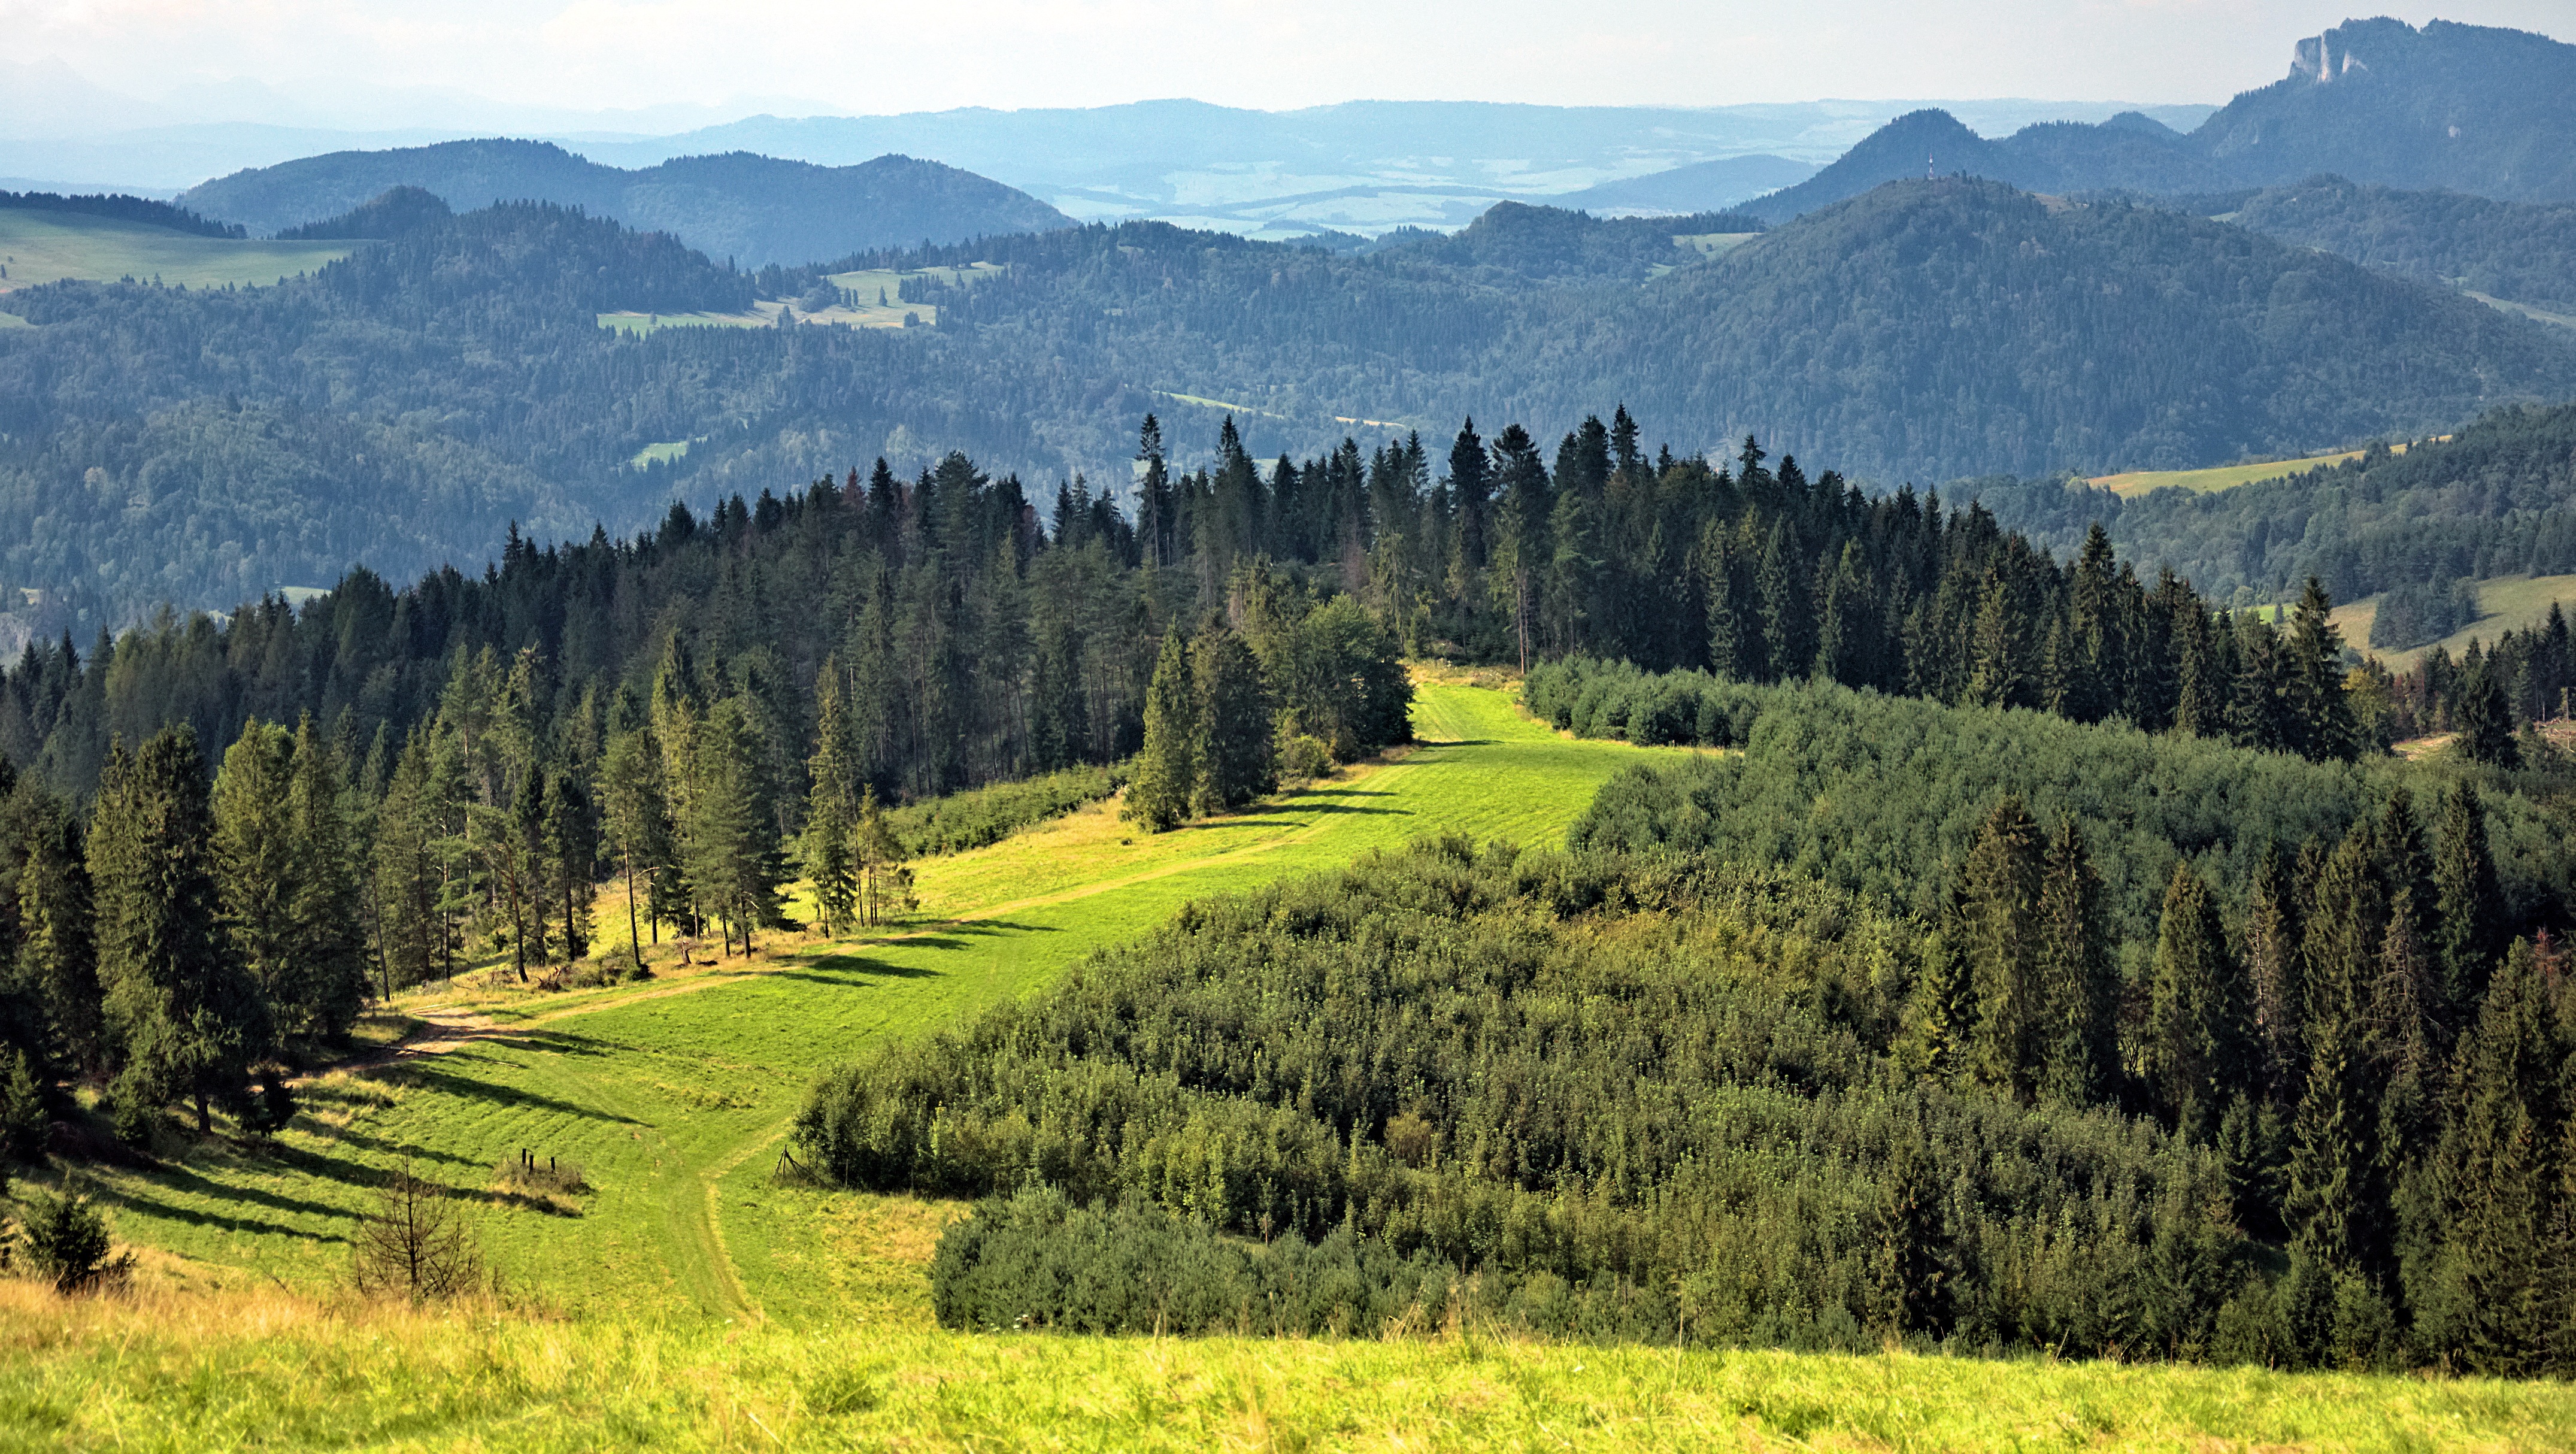
landscape, tree, forest, wilderness, mountain, meadow, hill, view, valley, mountain range, panorama, travel, pasture, tourism, ridge, plain, top view, holidays, mountains, alps, grassland, plateau, way, habitat, ecosystem, pieniny, beskids, radziejowej band, biome, natural environment, geographical feature, mountainous landforms, temperate broadleaf and mixed forest, temperate coniferous forest